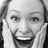
Emotion: surprise